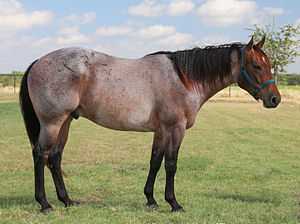
Quarter horse
Quarter horse i farven "roan"
Hesteracen Quarter Horse er en amerikansk hesterace, der udmærker sig i at sprinte på korte distancer. Dens navn skyldes, at den er den hurtigste hesterace i distancen på en kvart mil. Den er stærk og udholdende, og er i mange år blevet brugt som kvæghest på de amerikanske ranches. I 2019 var der 2,7 millioner registrerede american quarter horses, hvilket gør racen til den mest udbredte i verden. I Danmark var der registreret 1285 quarter heste i 2019.